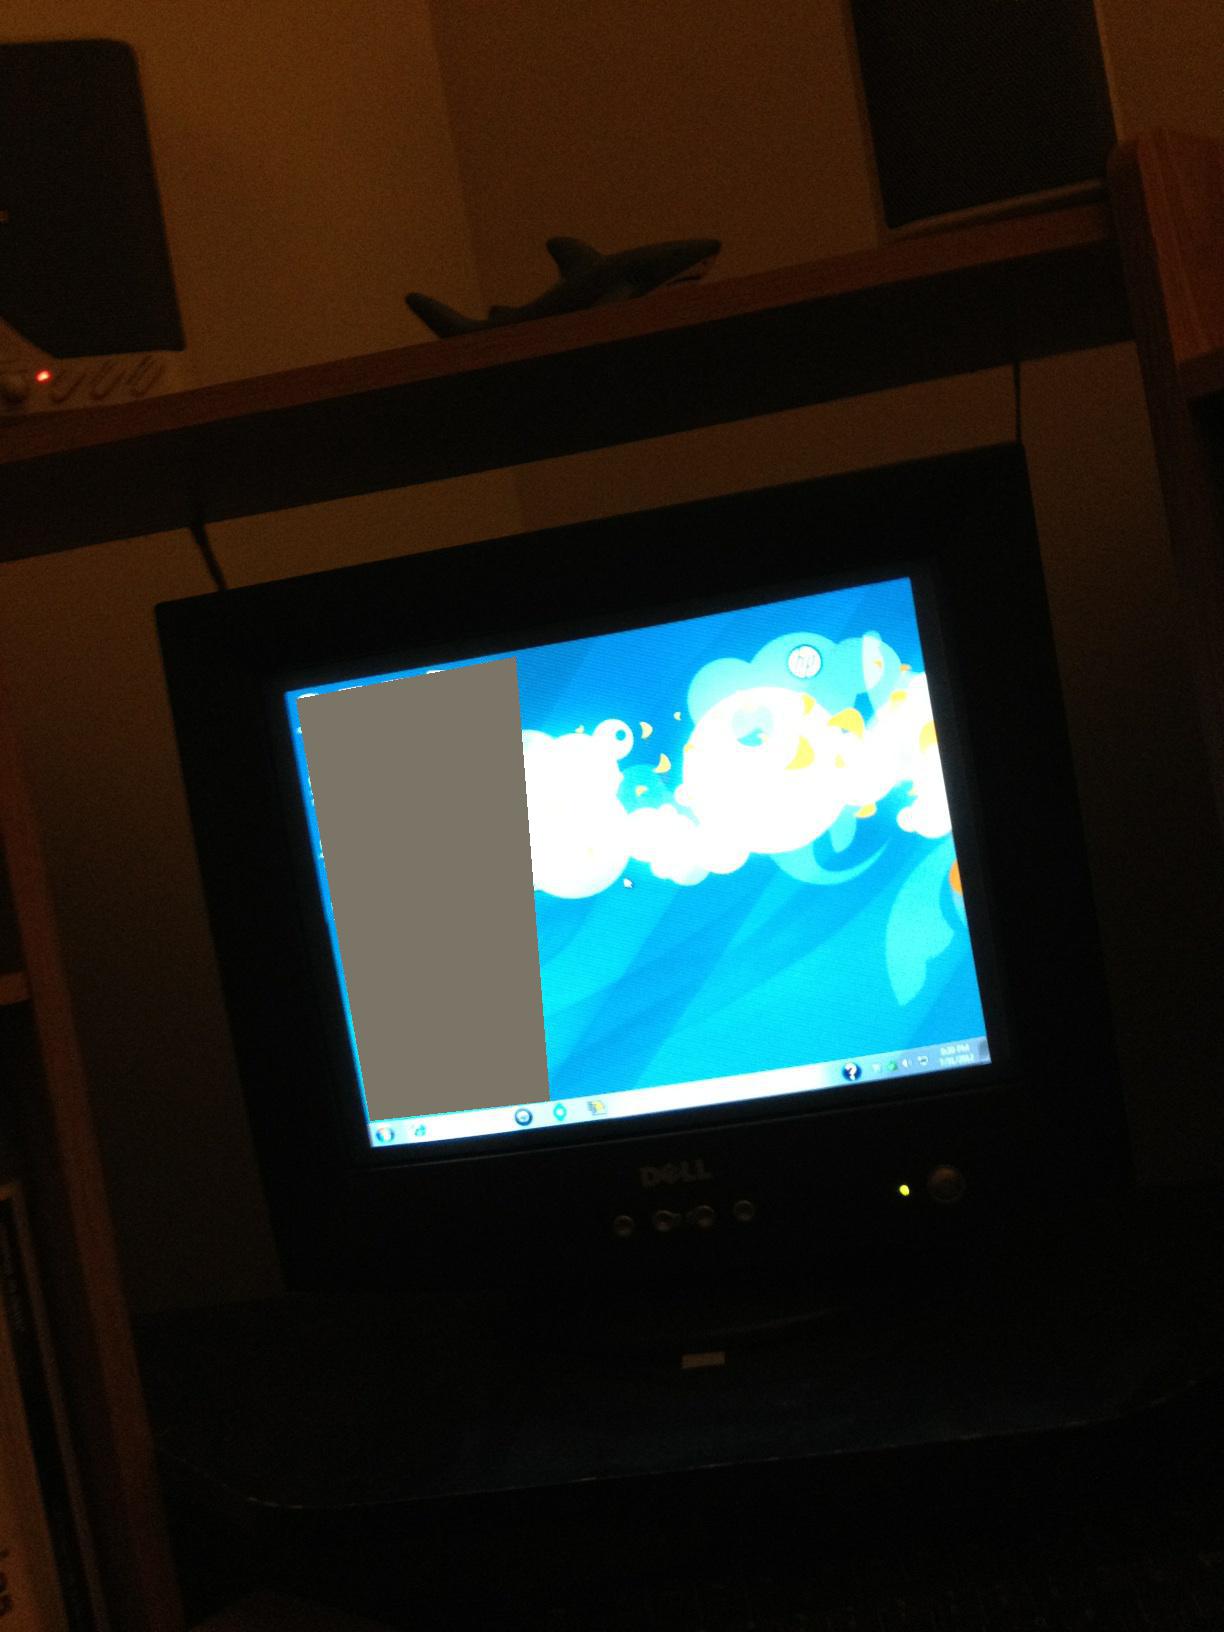Question: Is this monitor on?
Answer: yes